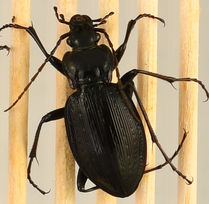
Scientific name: Carabus goryi
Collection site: Mountain Lake Biological Station NEON (MLBS), plot MLBS_010